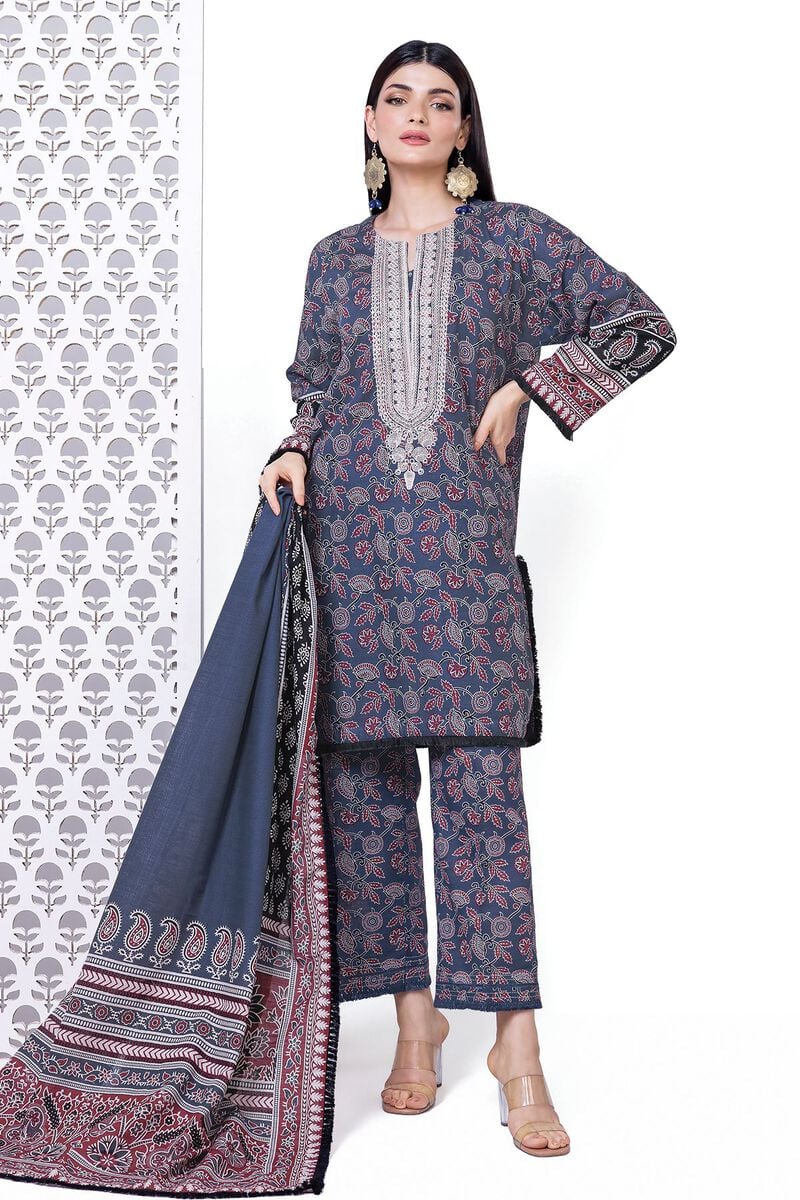
navy multi embroidered cotton suit